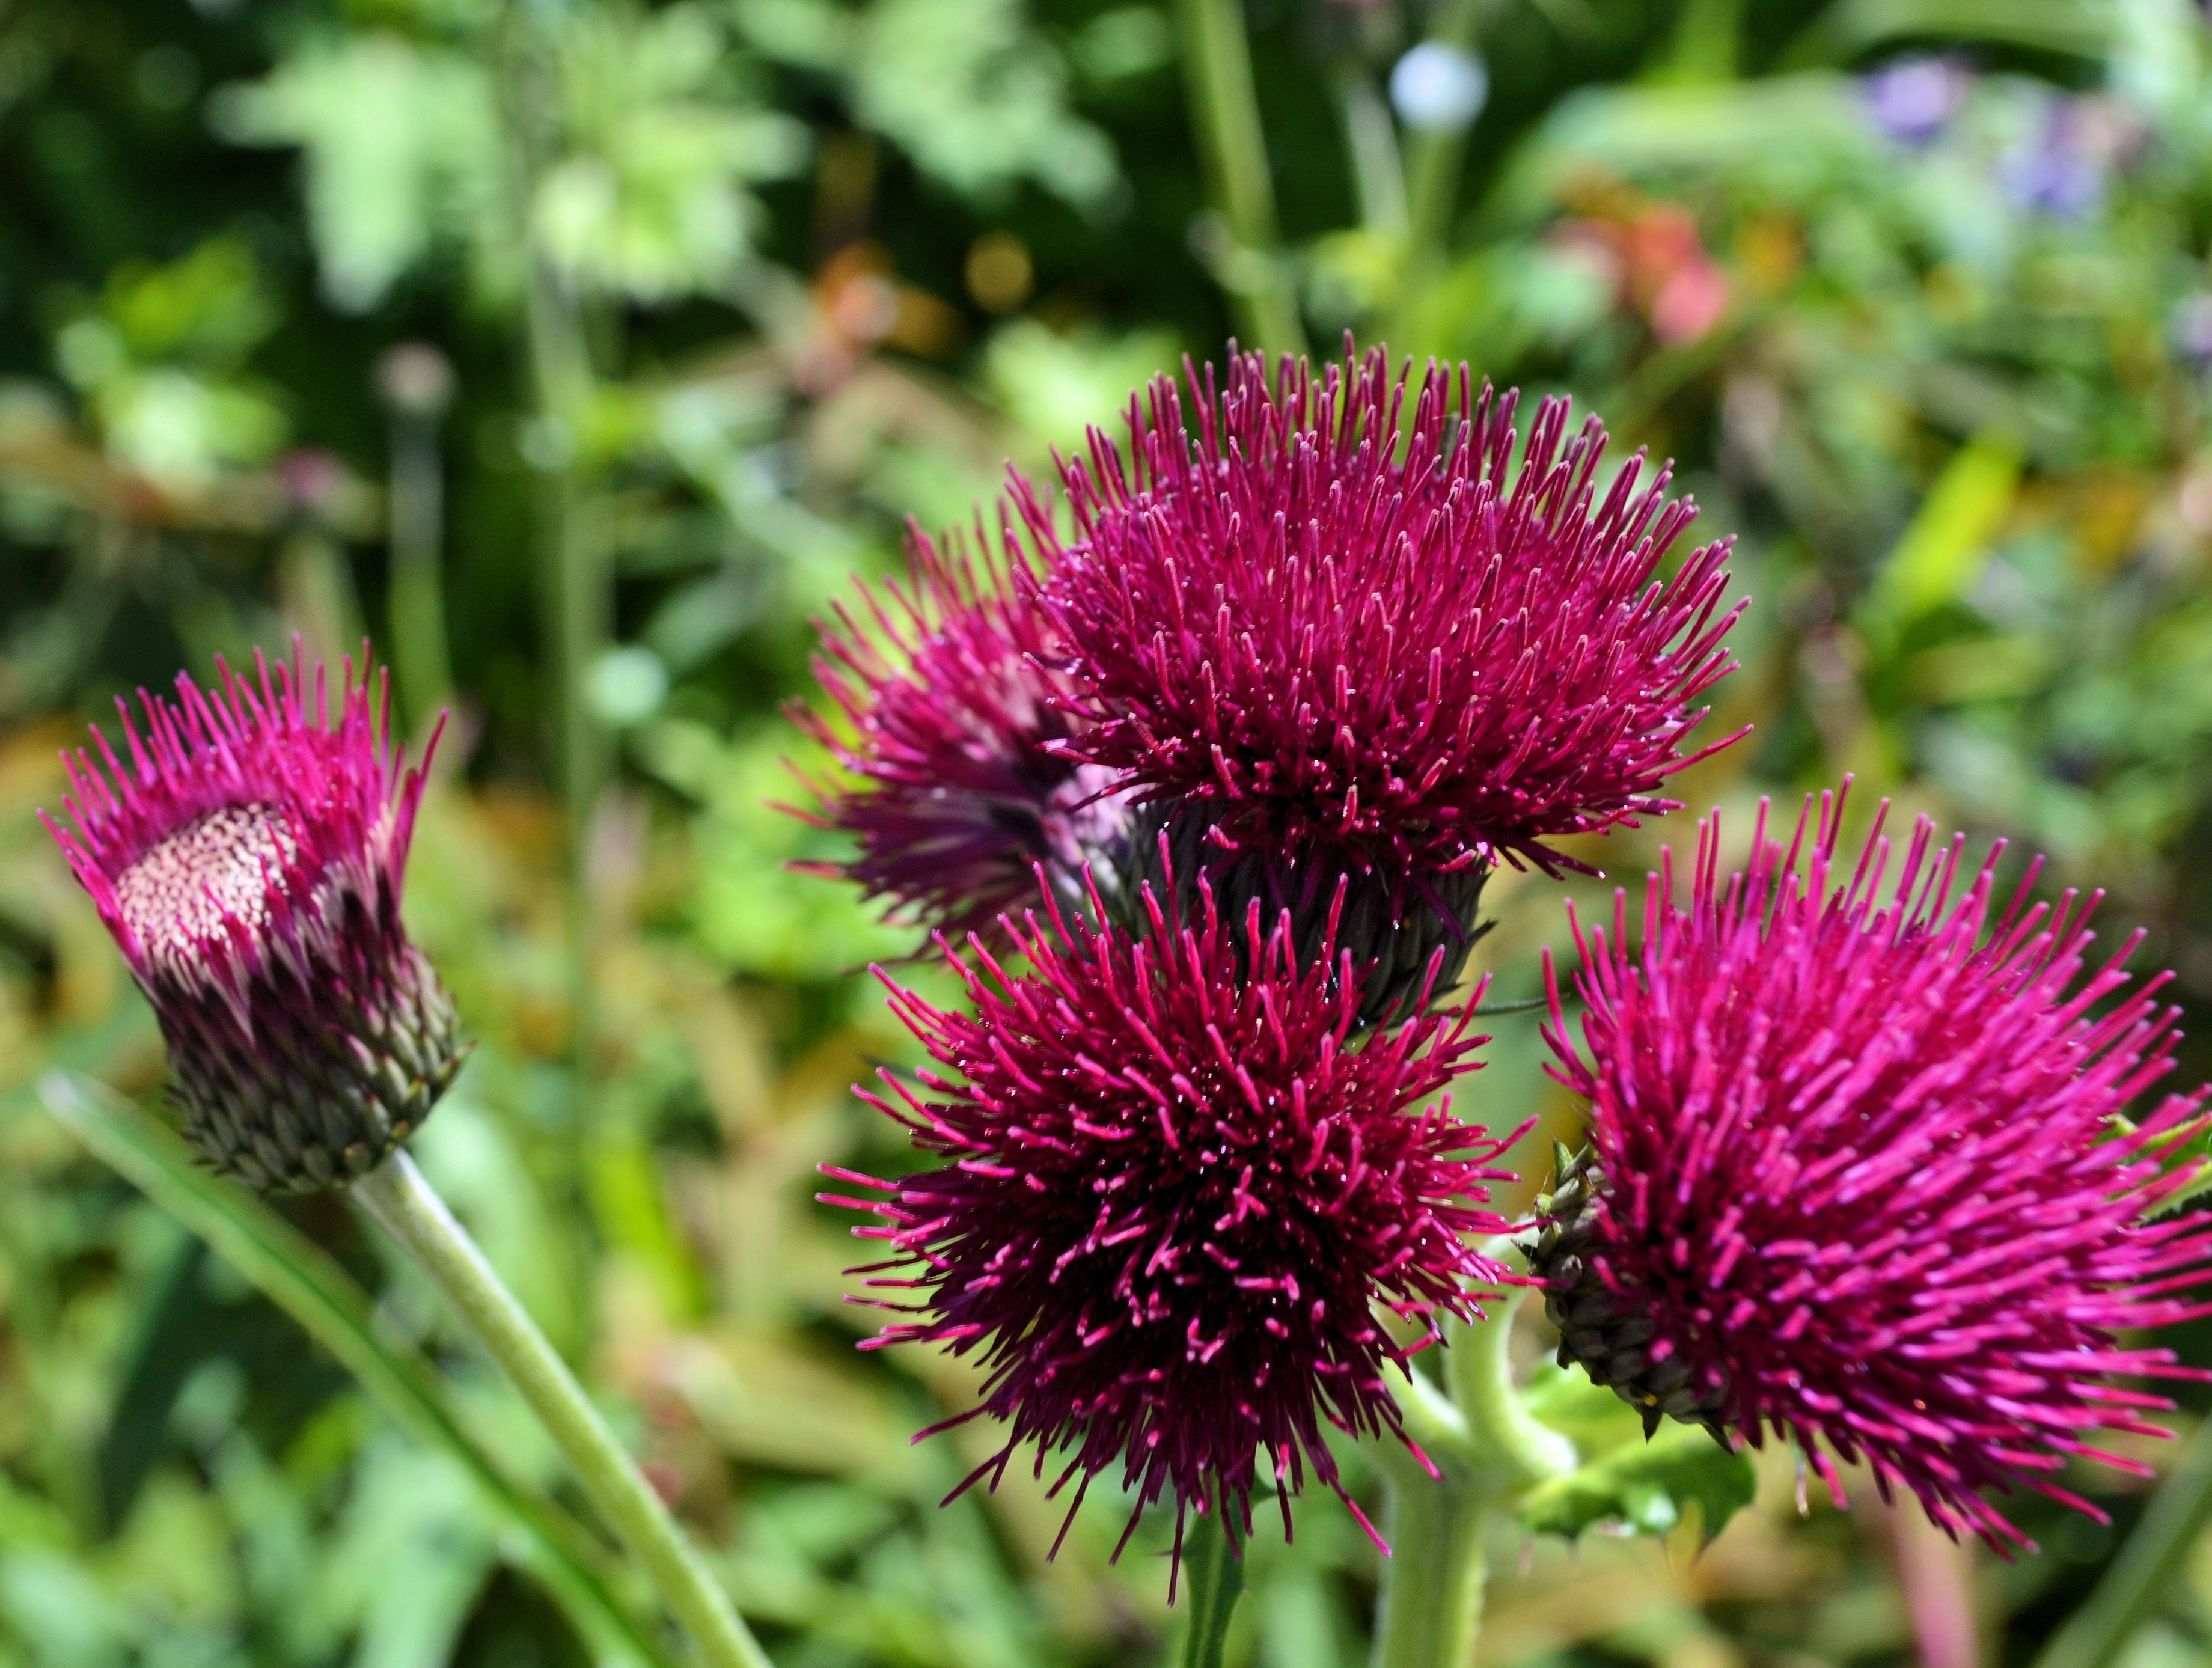
nature, plant, prairie, flower, petal, bloom, floral, produce, botany, garden, flora, wildflower, flowers, thistle, macro photography, crimson, flowering plant, daisy family, silybum, annual plant, land plant, onion genus